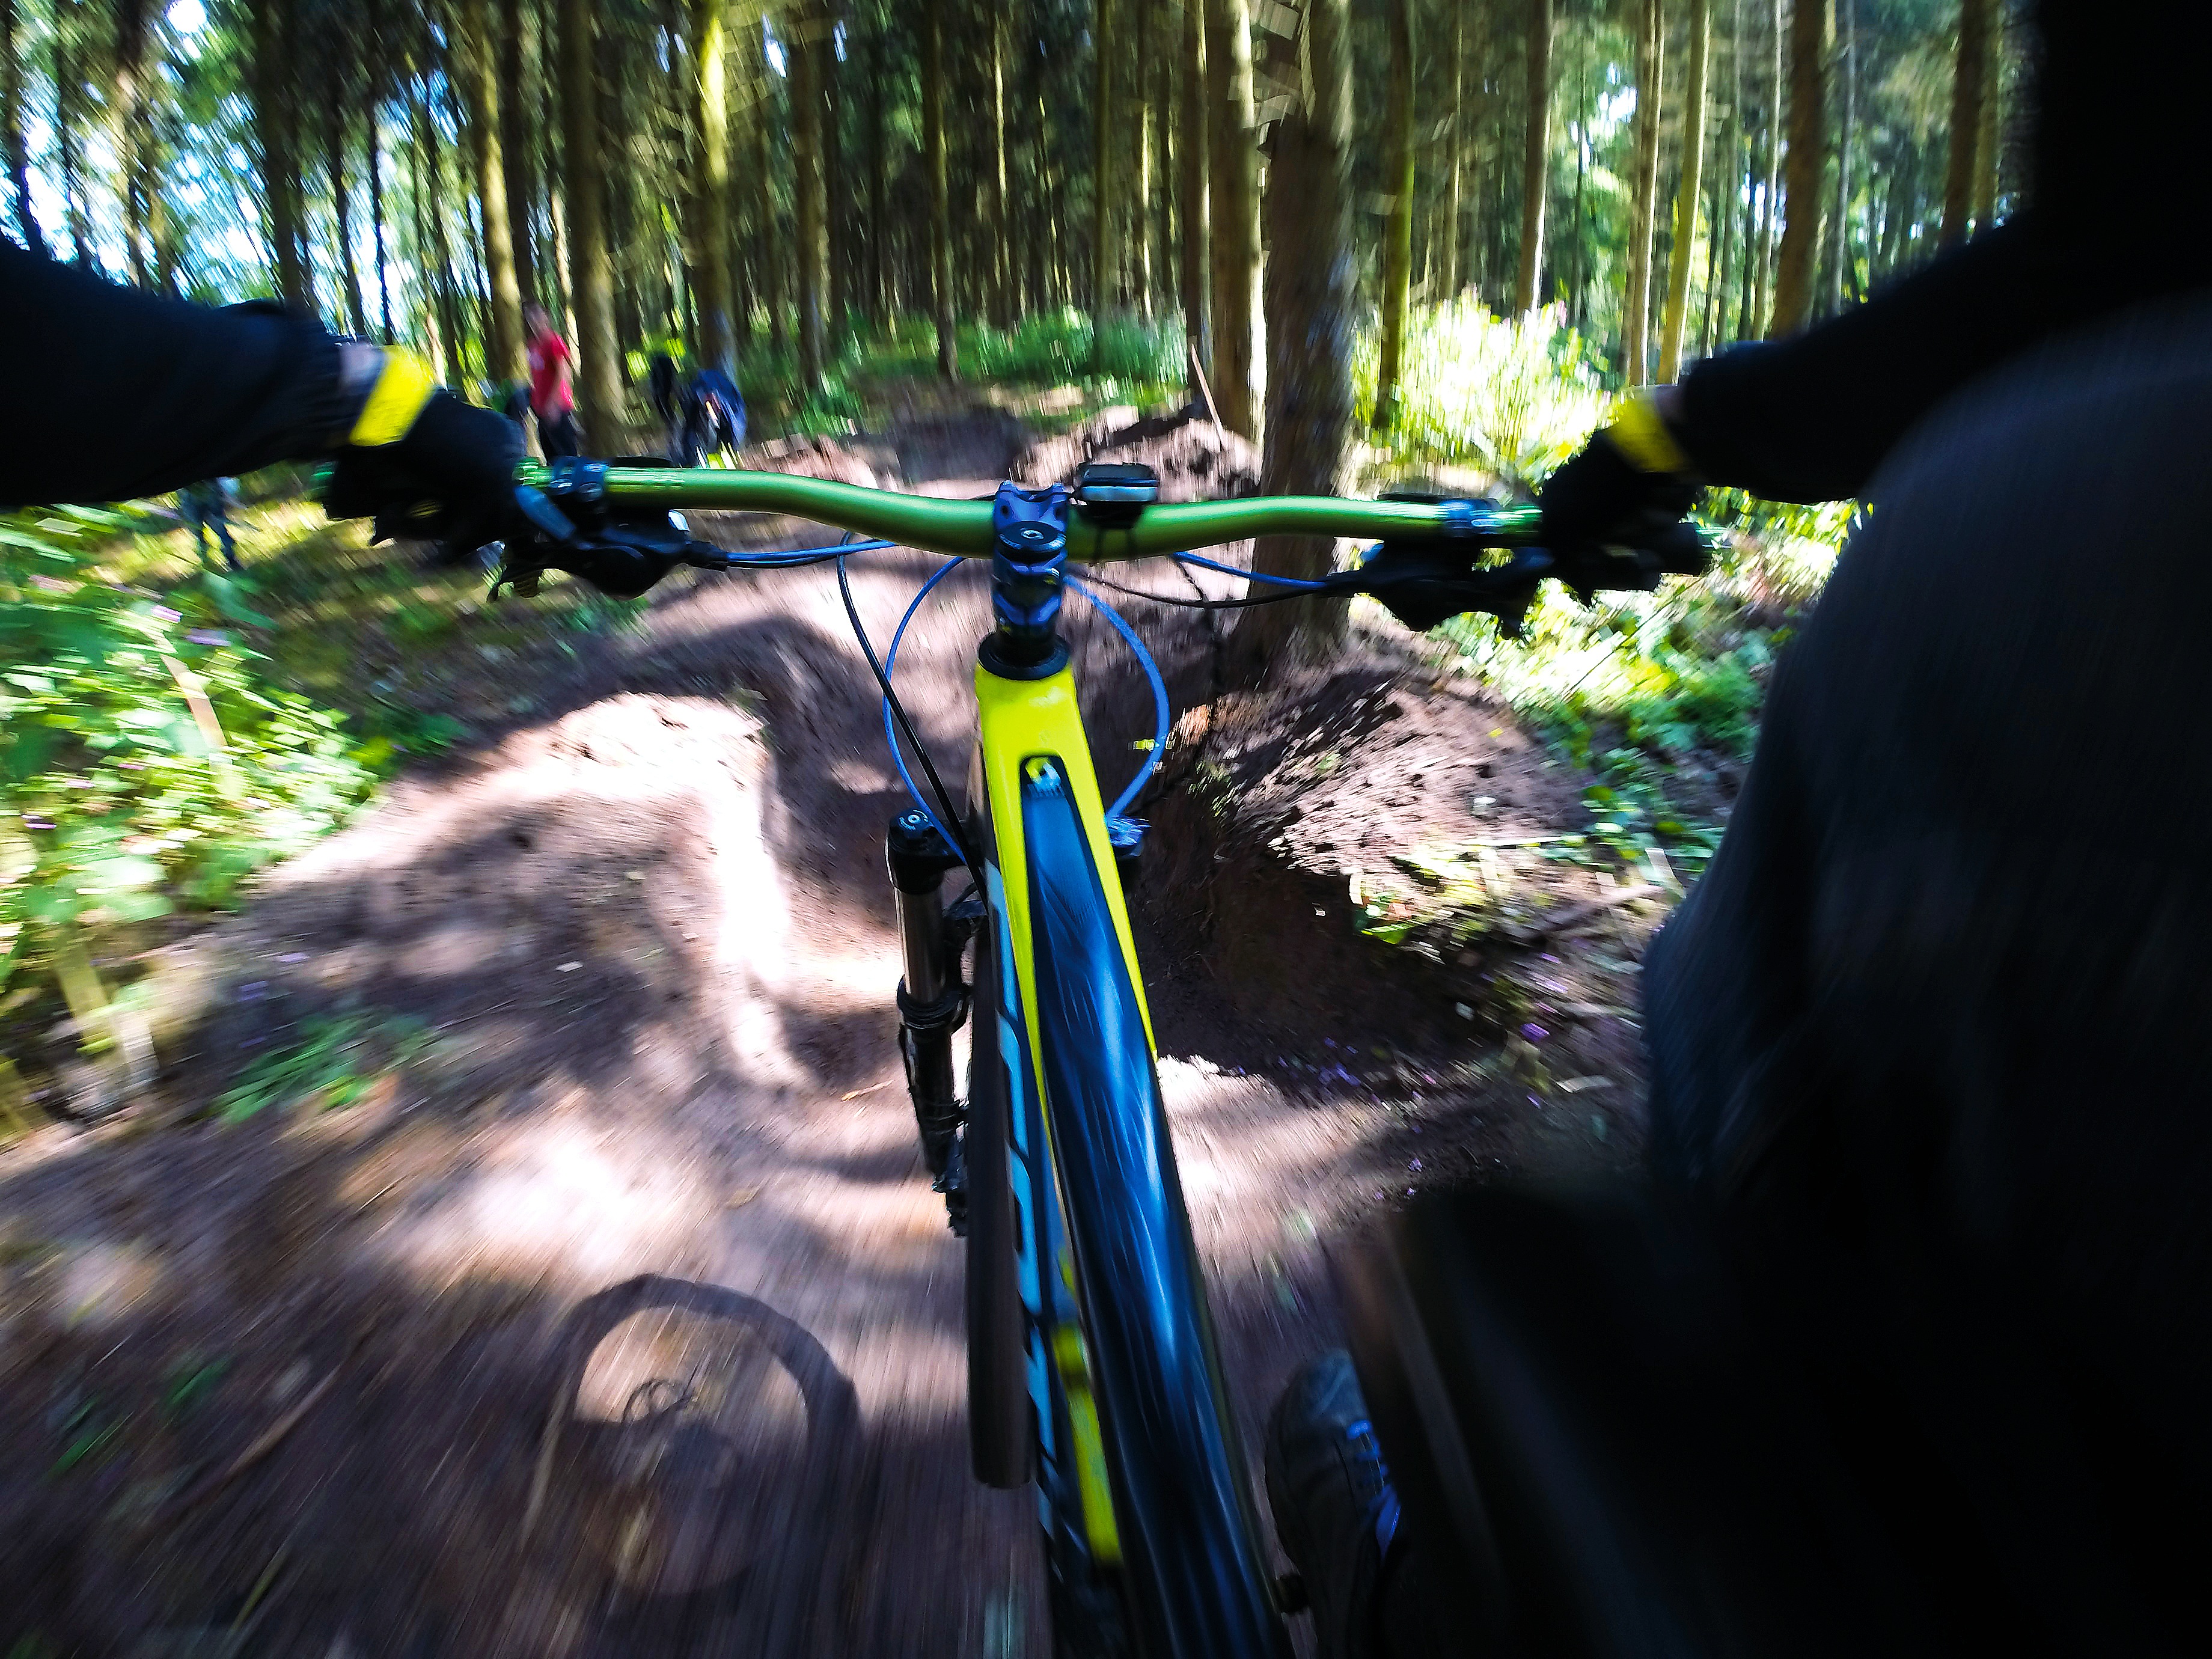
man, nature, forest, wood, sport, wheel, backpack, bike, recreation, vehicle, heat, cycle, mountain bike, trees, cycling, sporty, tour, shooting, sports, bicycles, wheels, build, gopro, games, away, tree trunks, biker, freeride, mountain biking, bicycle tour, outdoor recreation, singletrail, touring bike